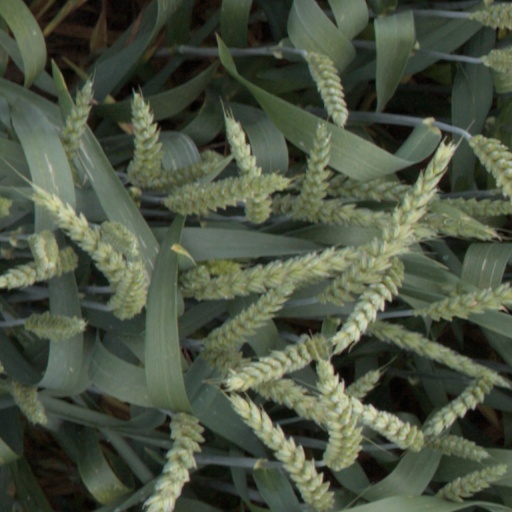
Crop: wheat